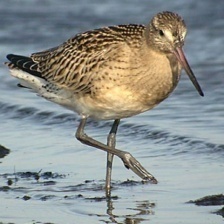
Species: BAR-TAILED GODWIT
Scientific name: LIMOSA LAPPONICA